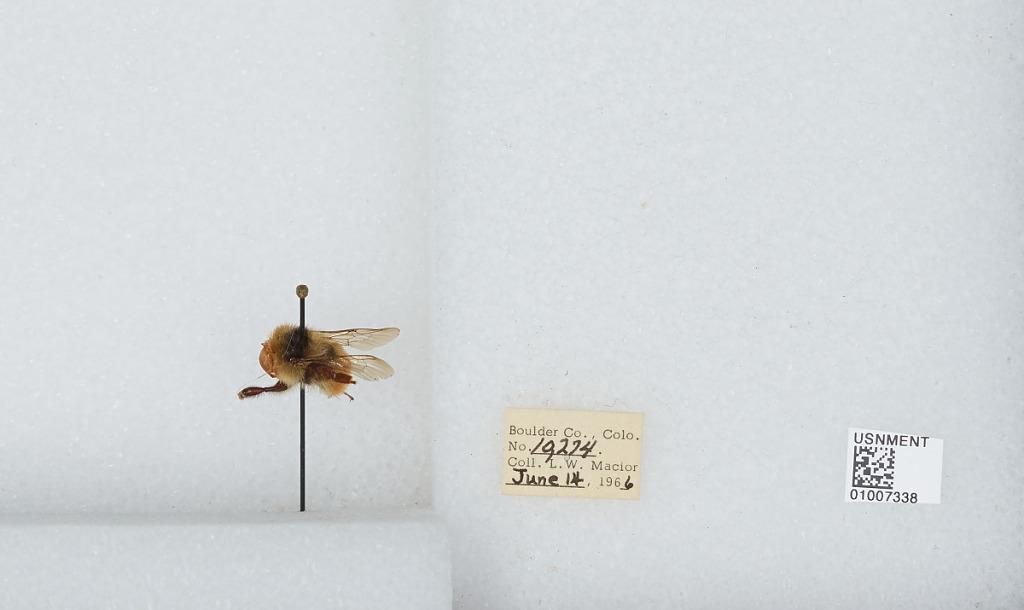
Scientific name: Bombus (Pyrobombus) centralis Cresson
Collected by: L. Macior
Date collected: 1966-6-14
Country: United States
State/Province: Colorado
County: Boulder
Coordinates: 40.09, -105.36